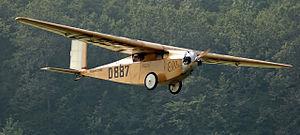
Le M17 fut le premier avion à moteur que Willy Messerschmitt construisit en 1925 à Bamberg.